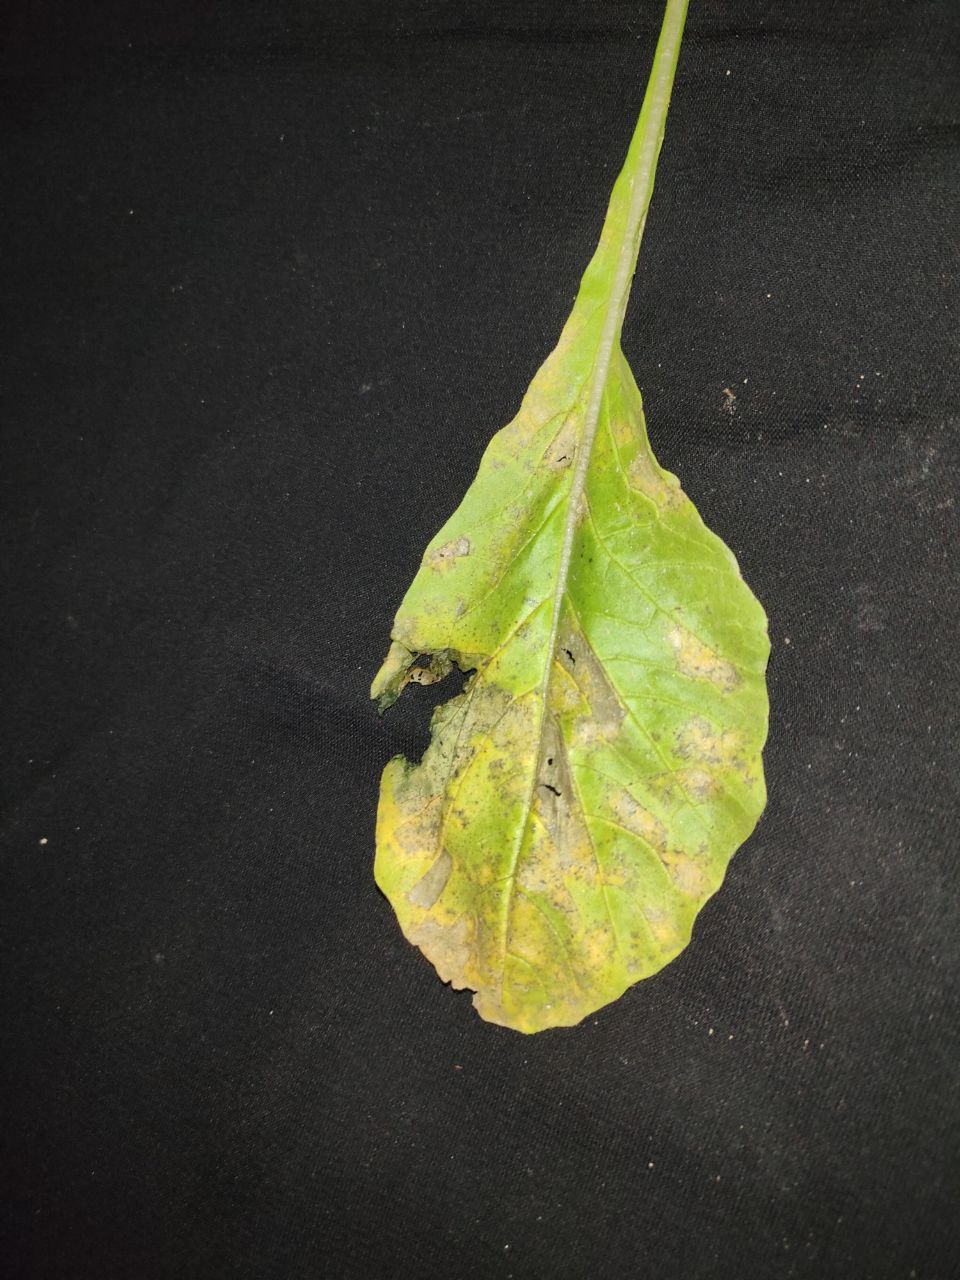
Label: Downey mildew